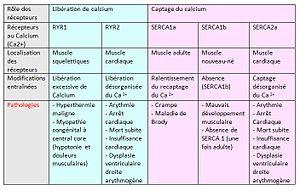
La mutation des récepteurs RyR et SERCA du RS entraîne des modifications lors de la libération et la récupération du calcium par le RS. Ceci entraîne des pathologies.
Le réticulum sarcoplasmique est le nom donné au réticulum endoplasmique lisse des cellules musculaires striées squelettiques, lisses et cardiaques. Il fut décrit pour la première fois par Emilio Verratti dans les fibres du muscle squelettique. Ce compartiment est une réserve interne d'ions Ca²⁺ qui se déversent dans le sarcoplasme en réponse à l'arrivée d'une dépolarisation de la membrane plasmique causée par la fixation de l'acétylcholine sur des récepteurs nicotiniques de la cellule musculaire.